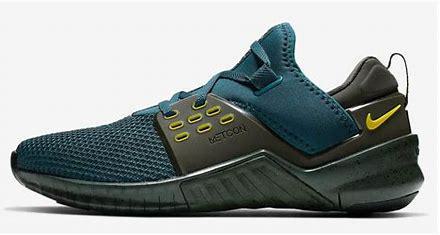
Brand: Nike
Model: Free X Metcon 2